Mulcahy Barn

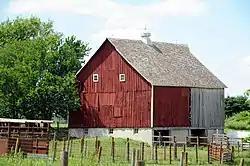

Mulcahy Barn is a historic building located south of Colo, Iowa, United States. It is a hybrid of German and English immigrant barns, and it is considered an excellent example of a bank barn. The German influence was the placement of the livestock on the lower level, while the simple lines of the upper level reflect the British/colonial influence. The Mulcahy's, who built the barn, were more than likely familiar with the latter. They learned the former after their arrival in Iowa, which had a large German and Scandinavian population by the time they arrived. It was completed around 1885 with board and batten siding on the upper portion and a fieldstone foundation. That foundation was replaced in the mid-20th century with concrete, and again with concrete in 2000. The barn was listed on the National Register of Historic Places in 2004.